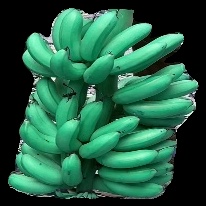
Variety: rasbale
Grade: grade1